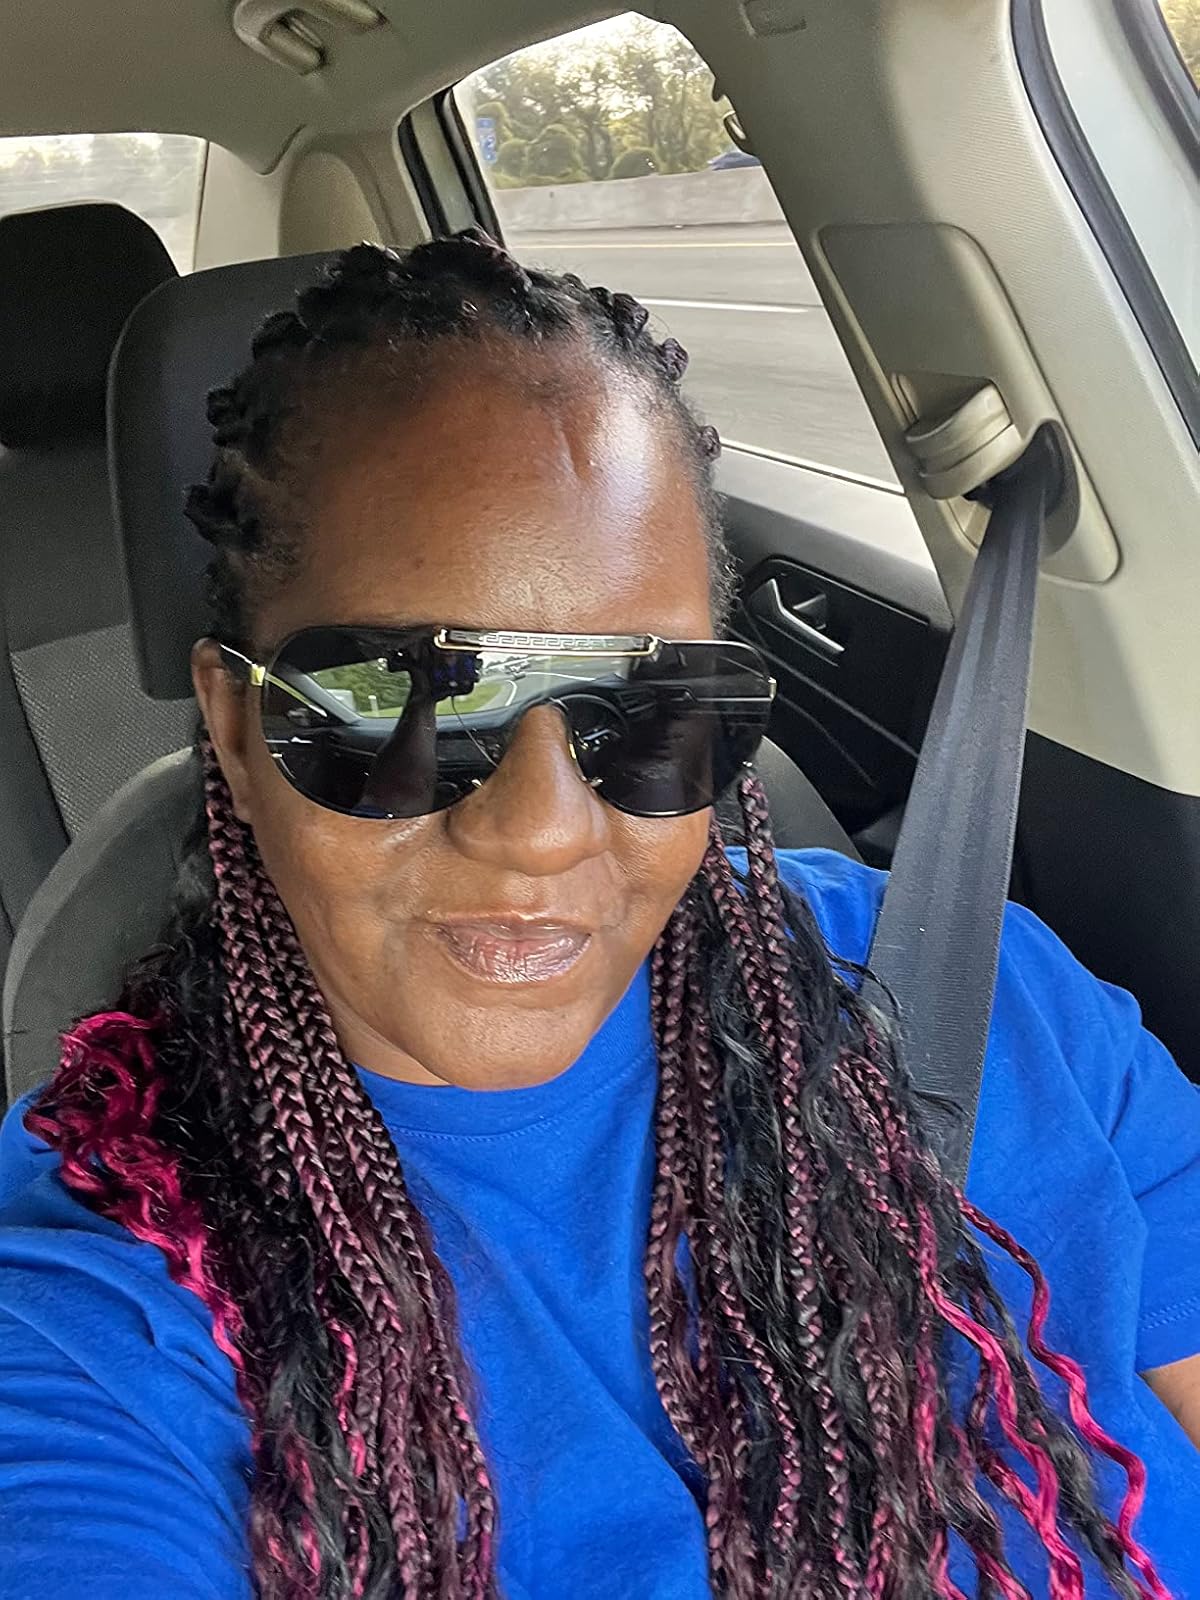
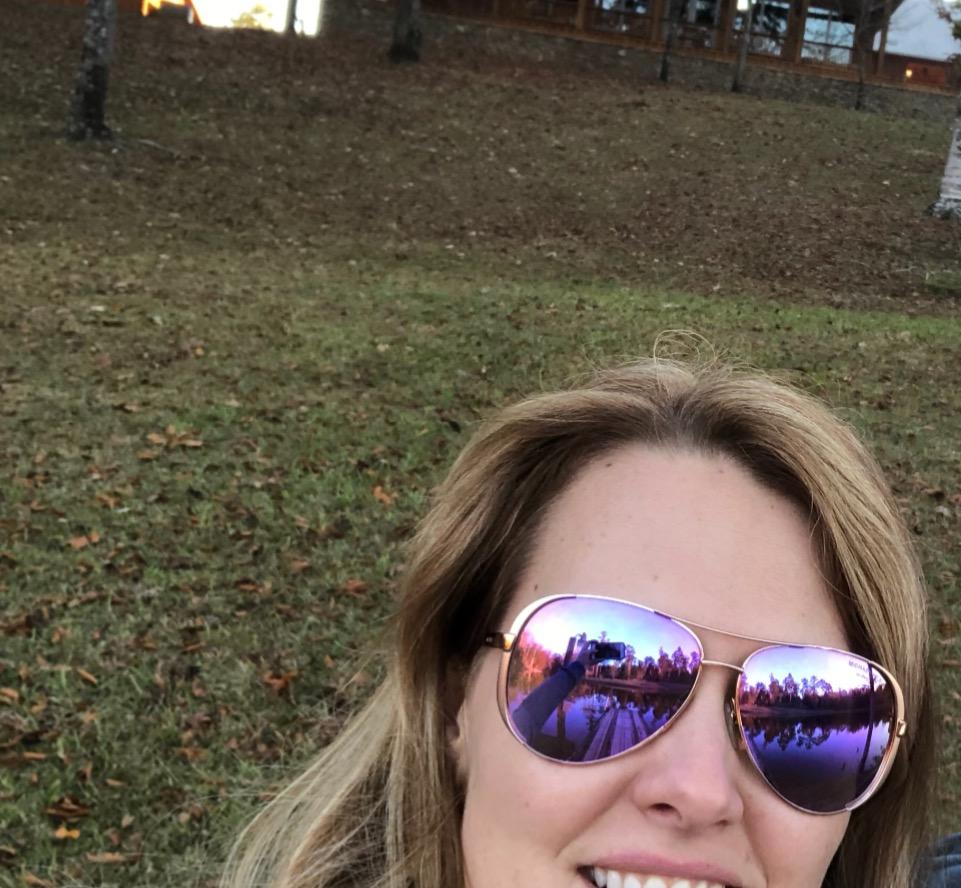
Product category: accessories_sunglasses
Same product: no